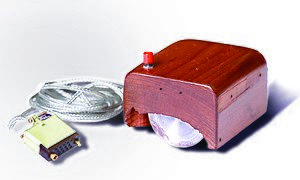
Douglas Carl Engelbart est un ingénieur américain, un inventeur et un pionnier de l'informatique.